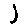
Label: 1